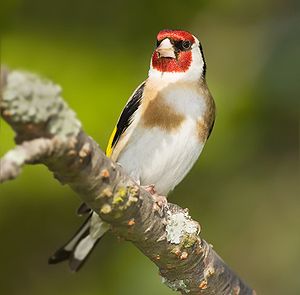
Carduelis
Stillits (Carduelis carduelis)
Carduelis er en slægt af fugle i familien finker, der er udbredt i Europa, Asien og Nordafrika. Traditionelt har slægten været opfattet som en stor gruppe, hvoraf nogle arter også yngler i Nord- og Sydamerika, men senest har det vist sig, at den er polyfyletisk. Den bør derfor splittes op i flere slægter og i så fald omfatter slægten kun tre arter, hvor stillits er den mest udbredte.